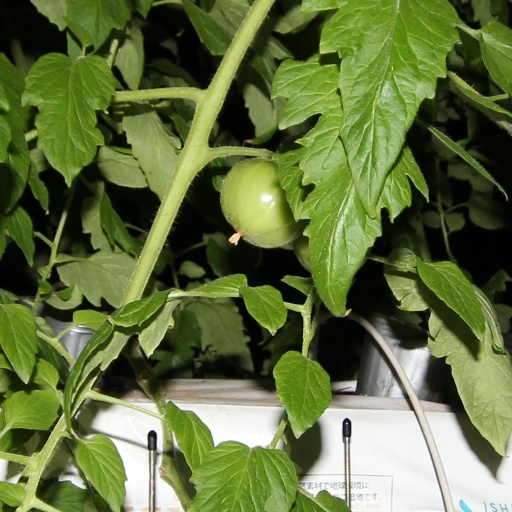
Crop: tomato